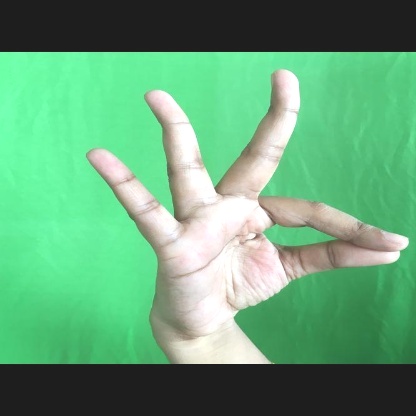
Mudra: Hamsasyam